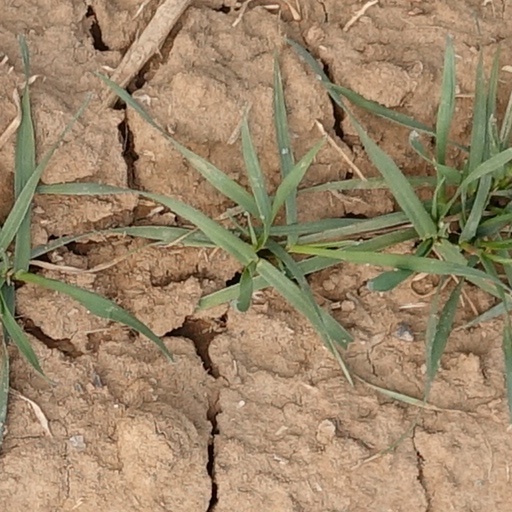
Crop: wheat